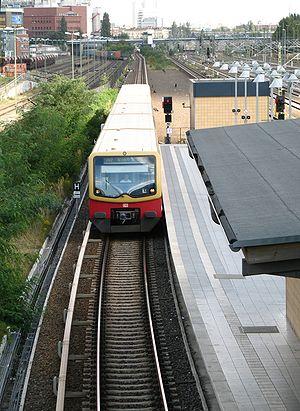
Le Ringbahn de Berlin ou petite ceinture de Berlin est une ceinture périphérique ferroviaire formant une boucle de 36,9 km autour du centre-ville de Berlin.